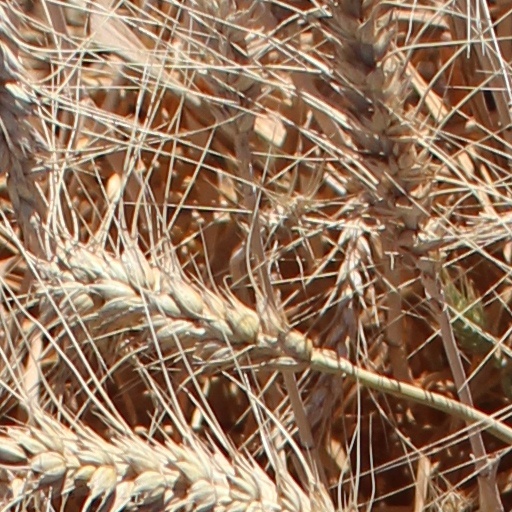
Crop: wheat